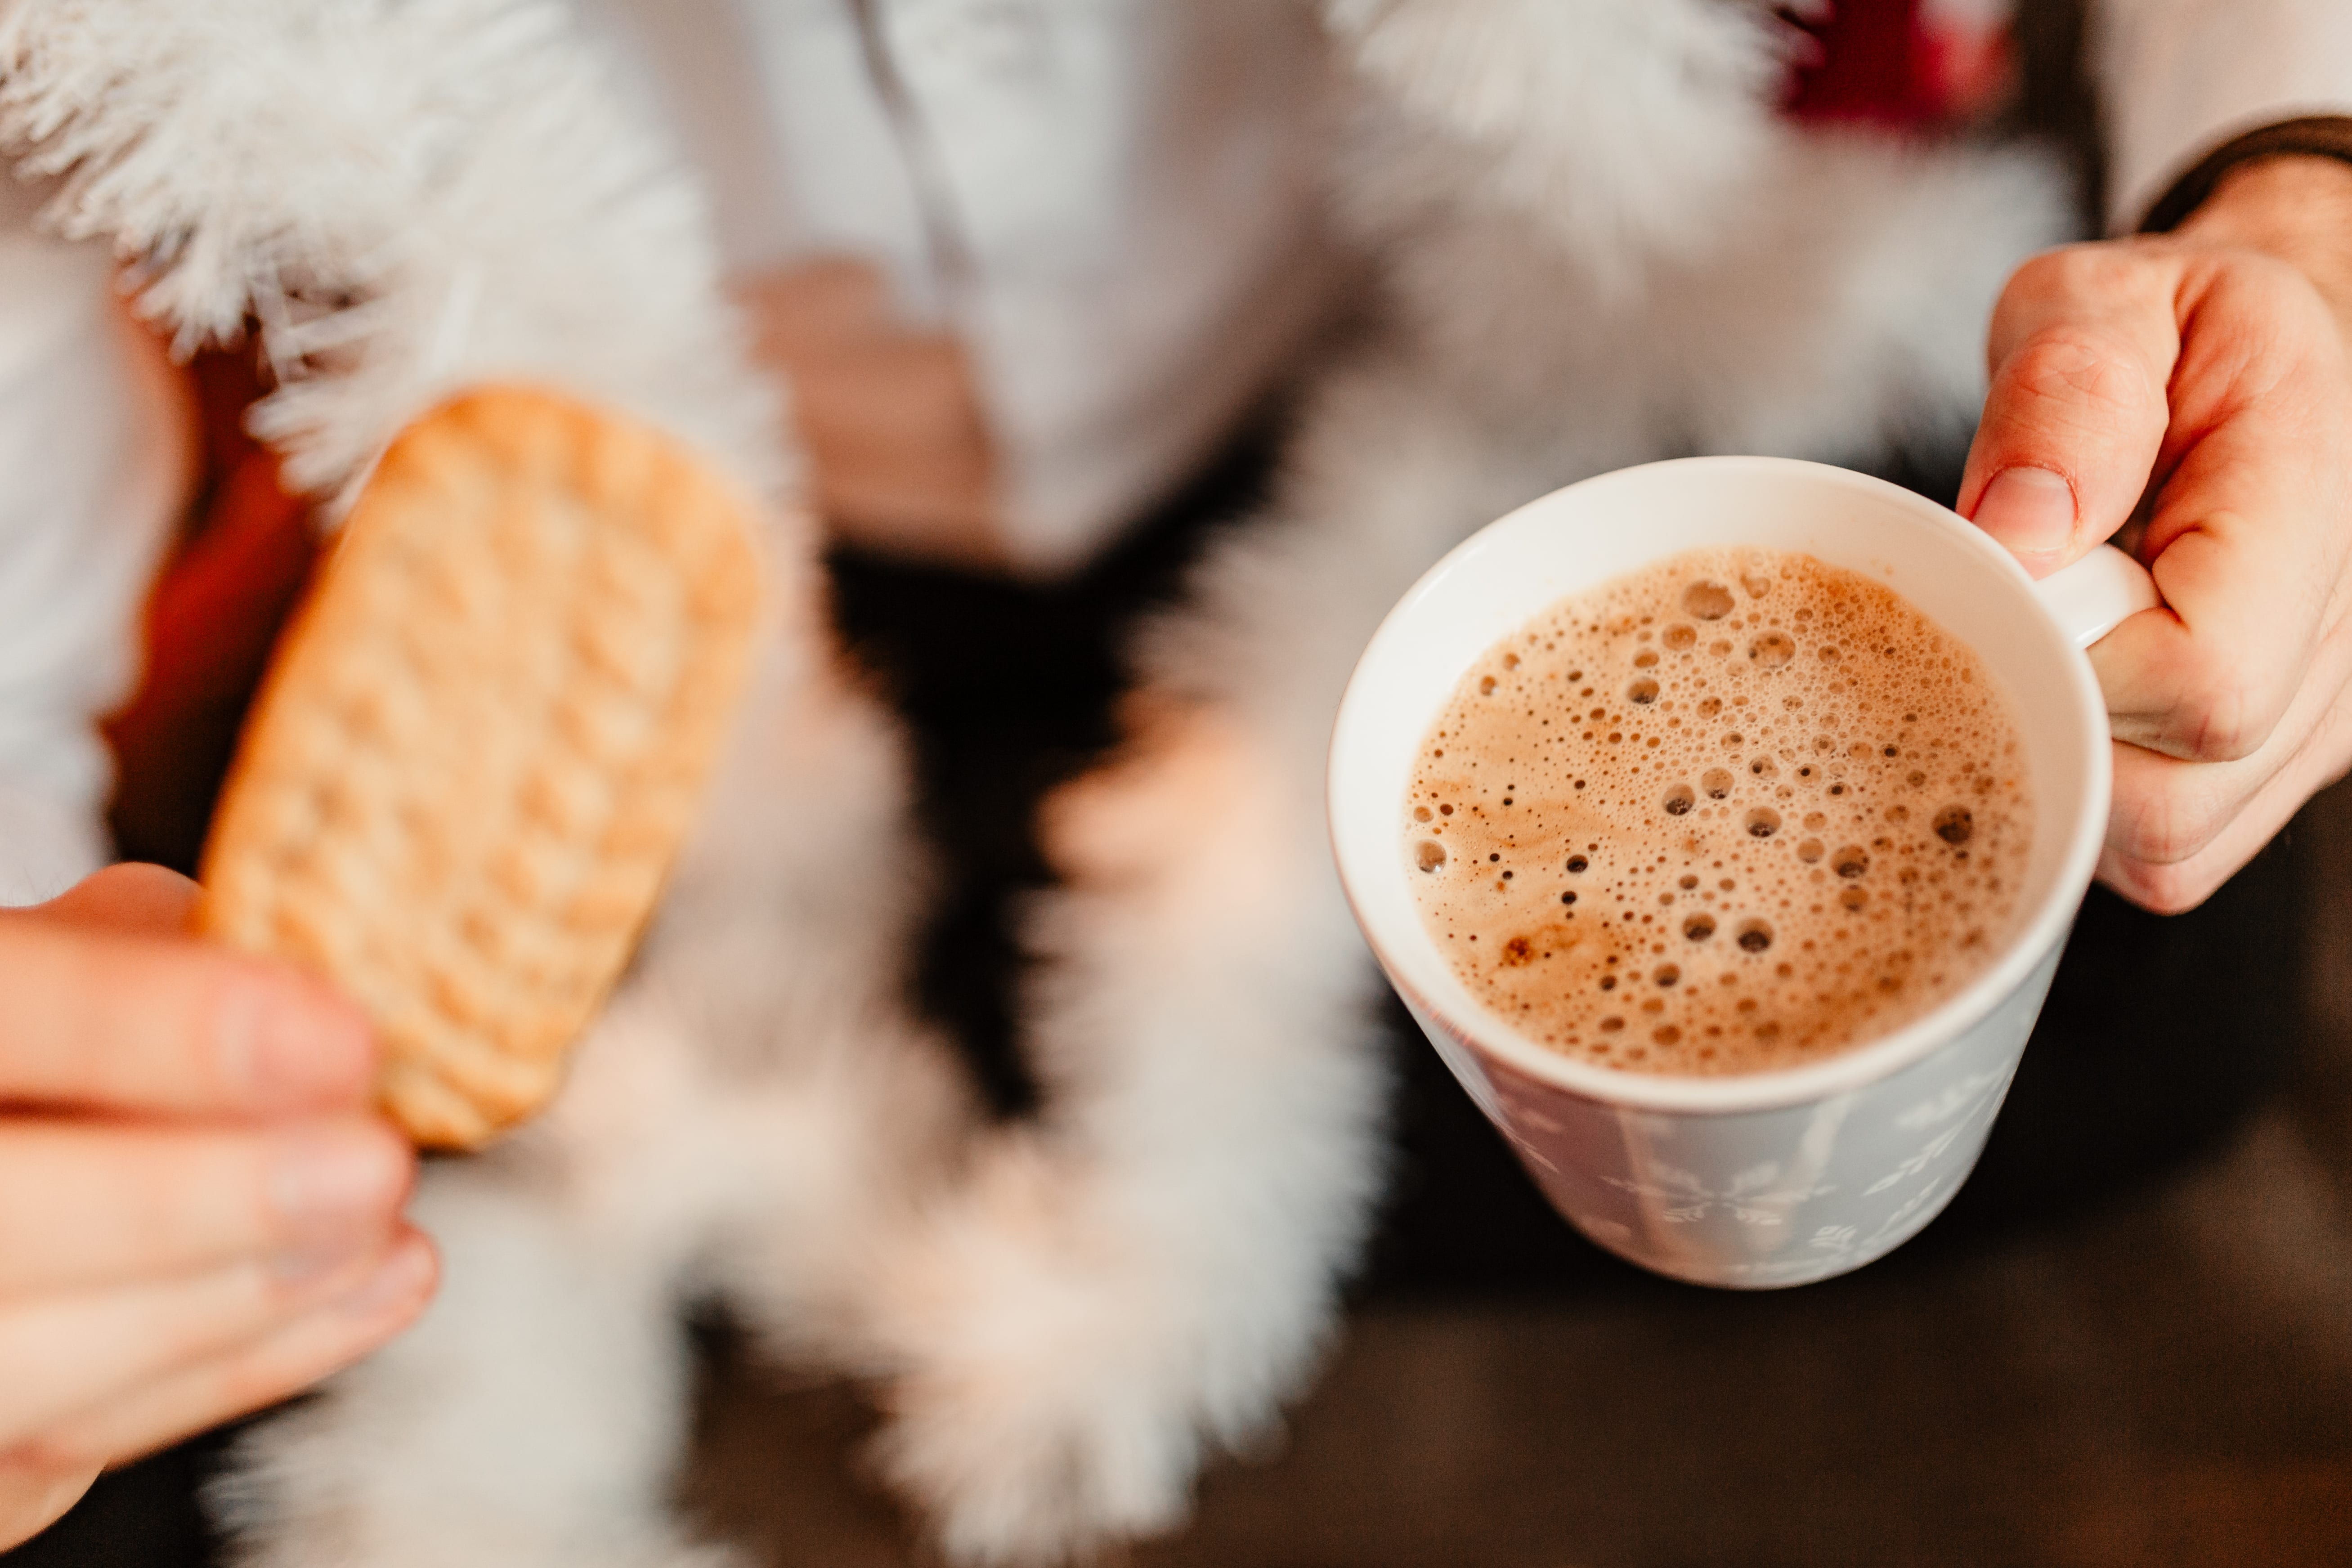
drink, cup, coffee, food, caffeine, hand, drinking, coffee cup, puppy, milk, babycino, non alcoholic beverage, hot chocolate